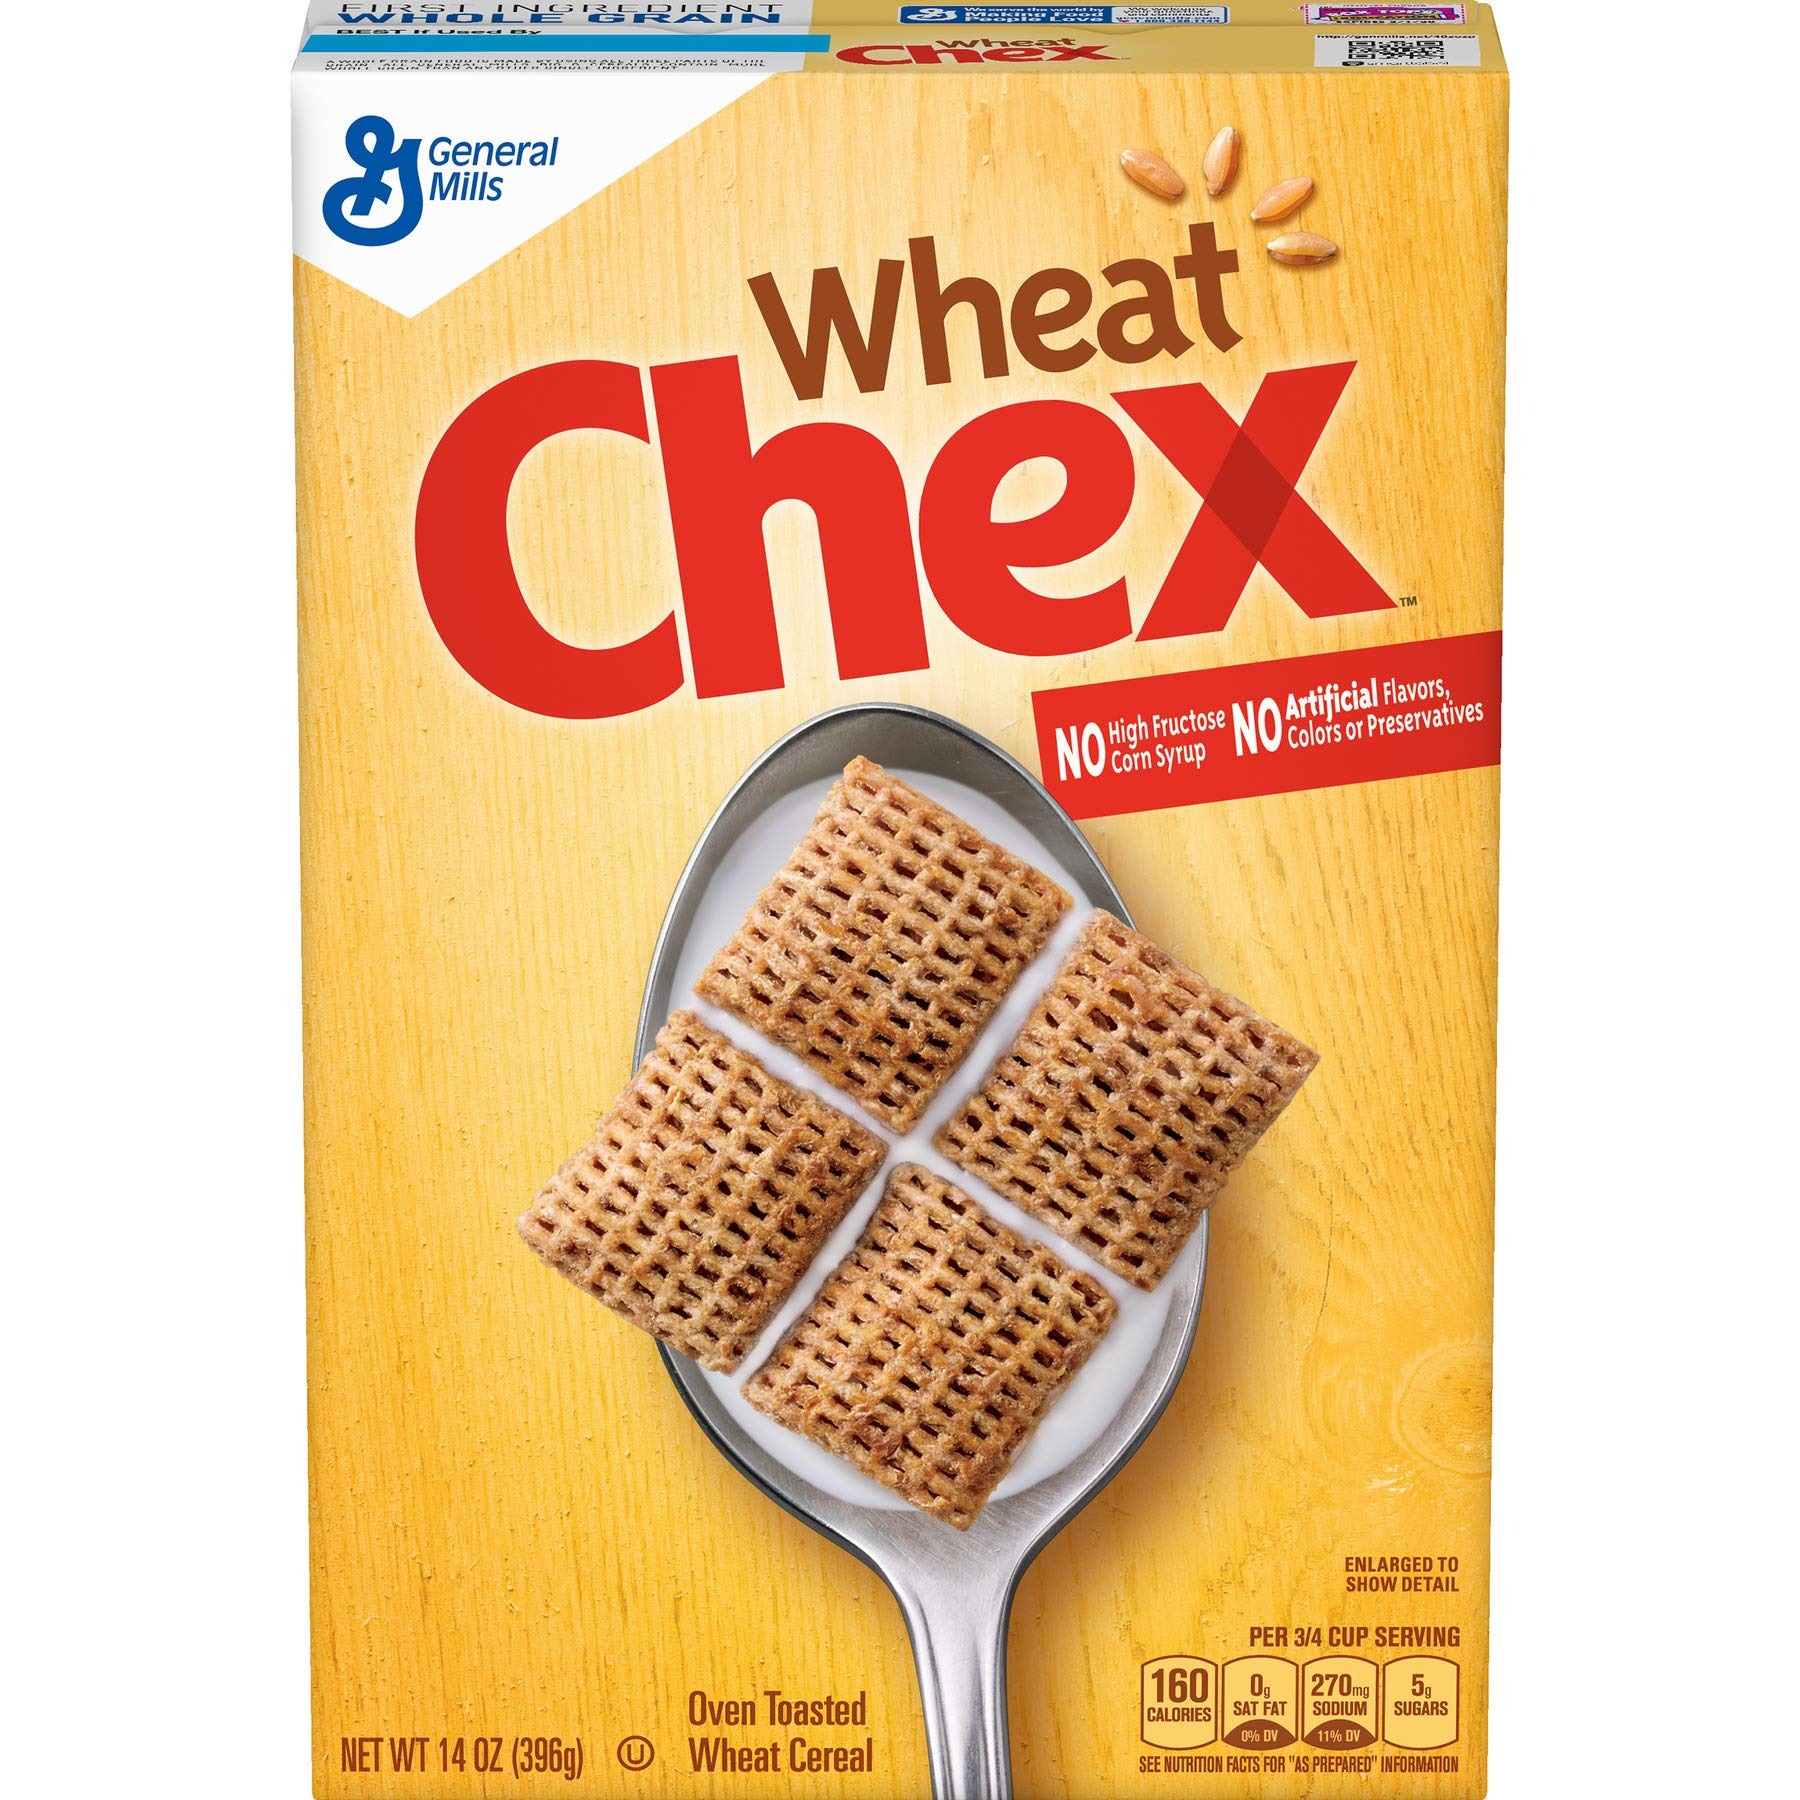
Item Name: Wheat Chex Cereal, 14.0 OZ (Pack of 6)
Value: 84.0
Unit: Ounce

Price: 6.735